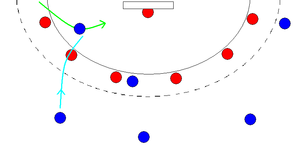
Au handball, le kung-fu est un tir acrobatique dans lequel le tireur reçoit le ballon alors qu'il est en suspension au-dessus de la surface de but adverse et, dans le même geste, tire en direction du but avant de toucher le sol.